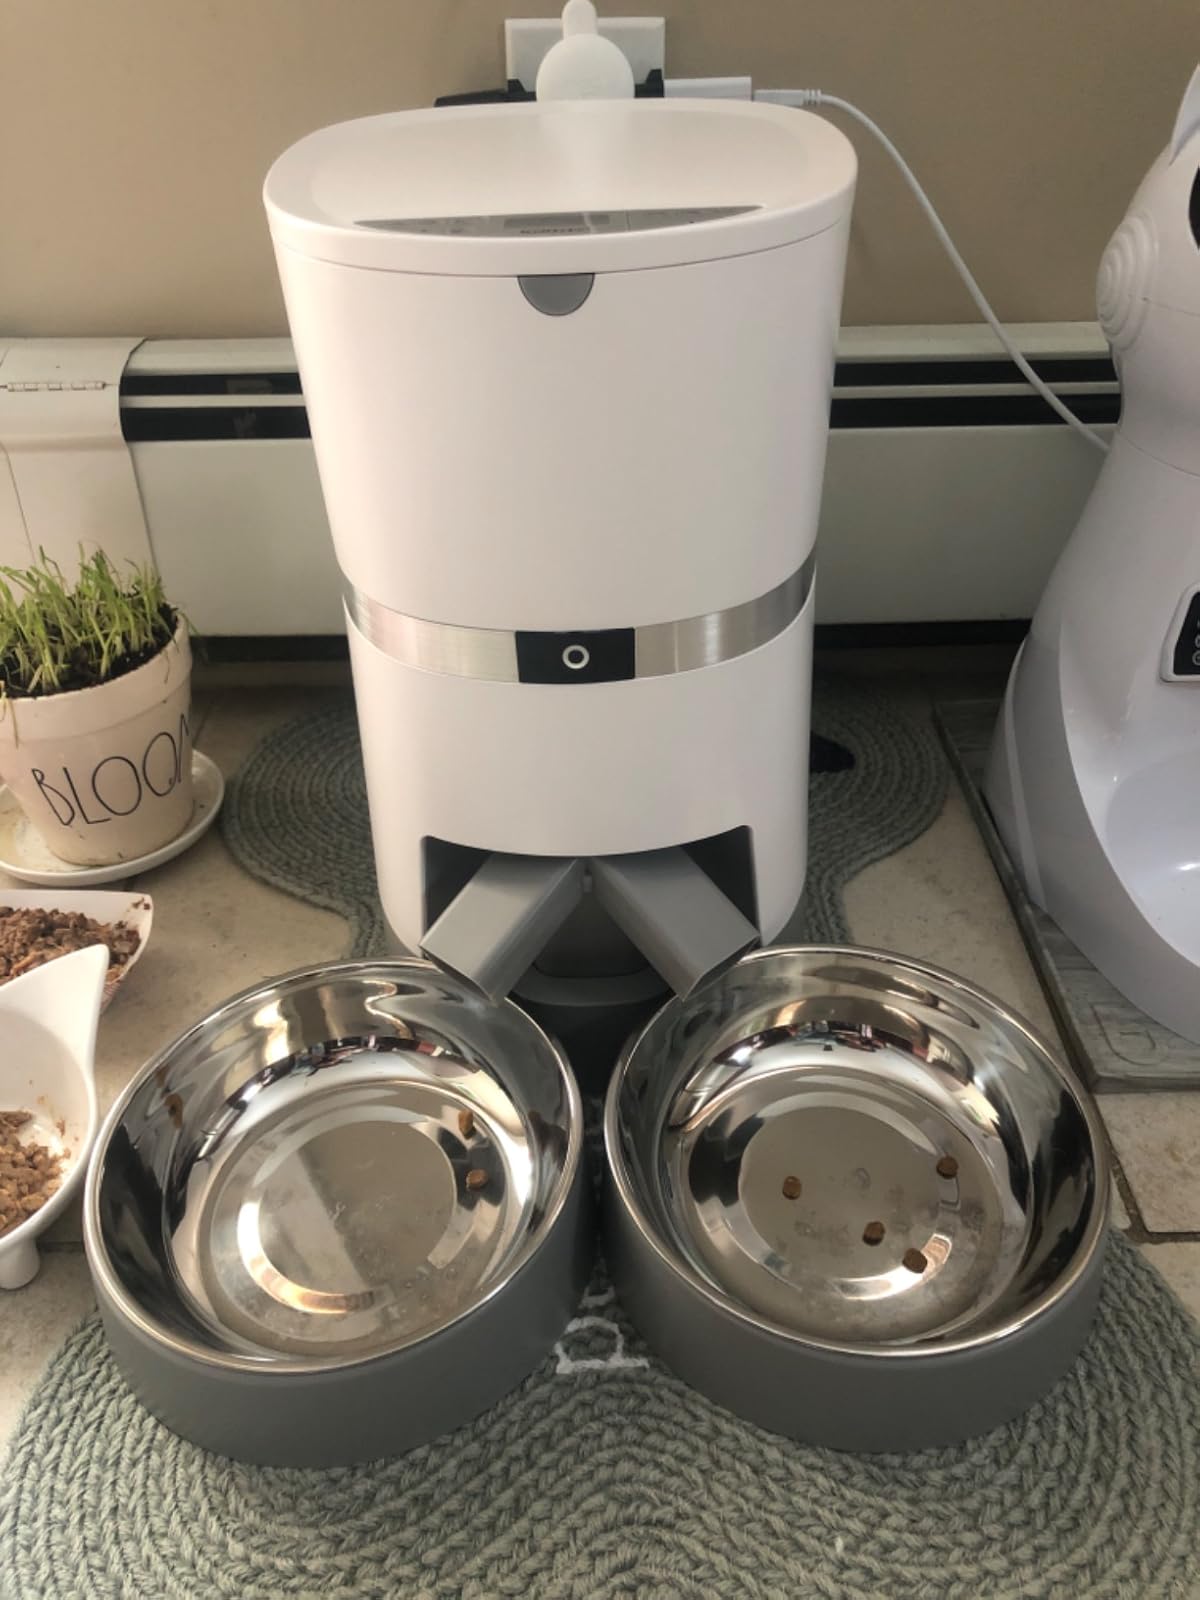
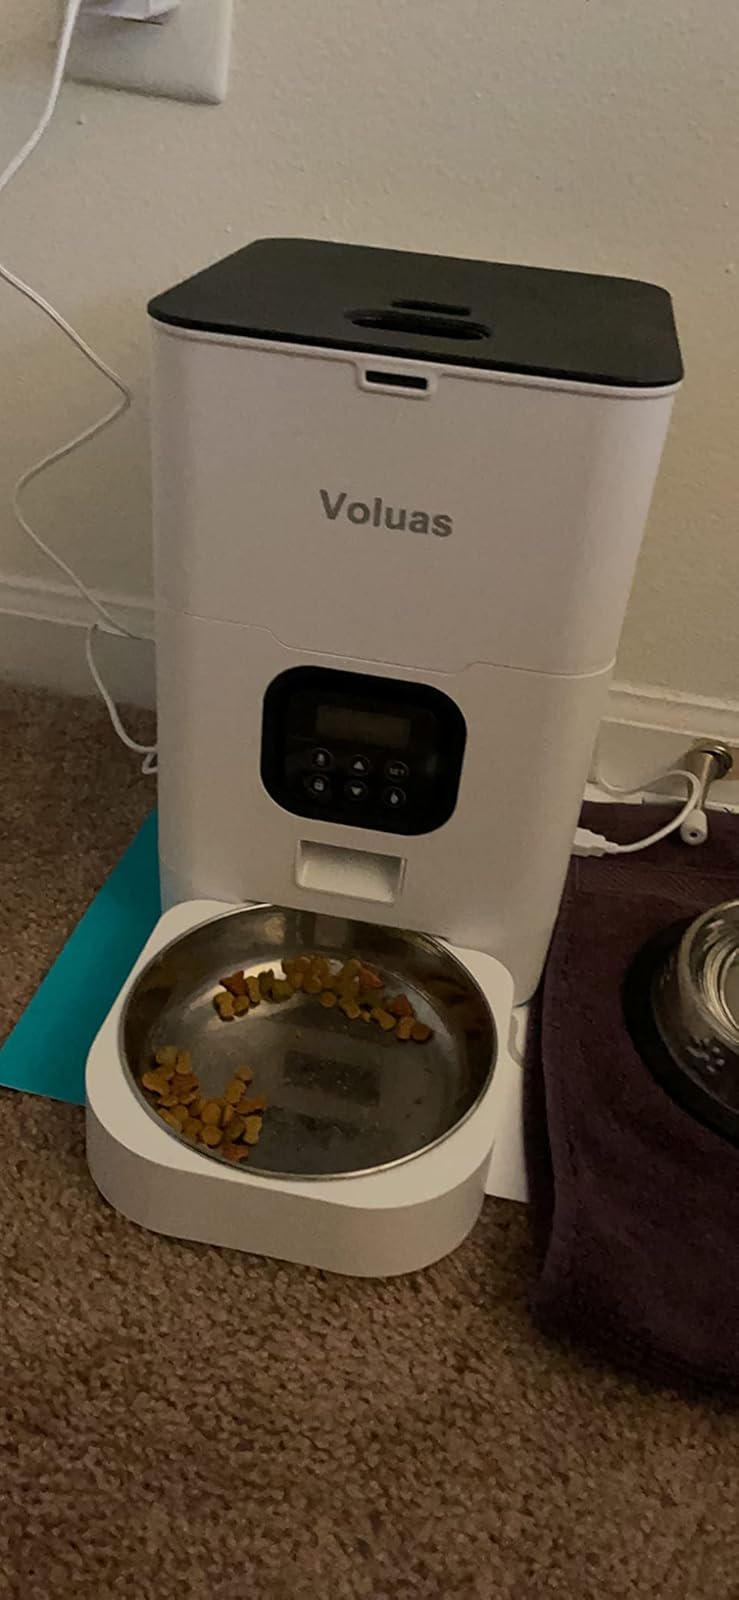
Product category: items_feeder
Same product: no